Adi Choir

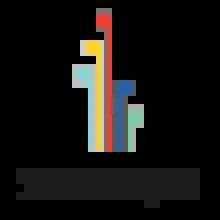
Logo of Adi Choir (starting year 12)

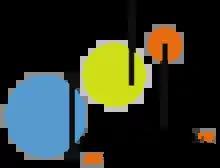
Old Logo of Adi Choir (years 1-12)

Adi – The Young Israeli Choir Next to the Israeli Vocal Ensemble is an Israeli choir formed by Ishai Shtekler and Gony Bar-Sela in 2006, and is one of the few choirs in Israel which are composed of people who are 20 and 30 years old. The Choir works mainly in Tel Aviv, but performs all over Israel. The choir is not categorized as professional, as the singers are not paid, however - the level of its performances is considered professional and it regularly gains praises for concerts.